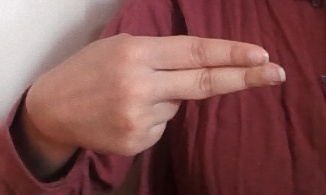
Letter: ain